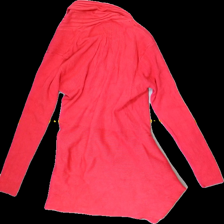
View: back
Type: Cardigan
Category: Ladies
Brand: Isolde
Colors: Pink
Material: 70%viscose 30%polyamide
Cut: Long
Size: M
Season: Spring
Smell: Minor
Price range: <50
Recommended usage: Export